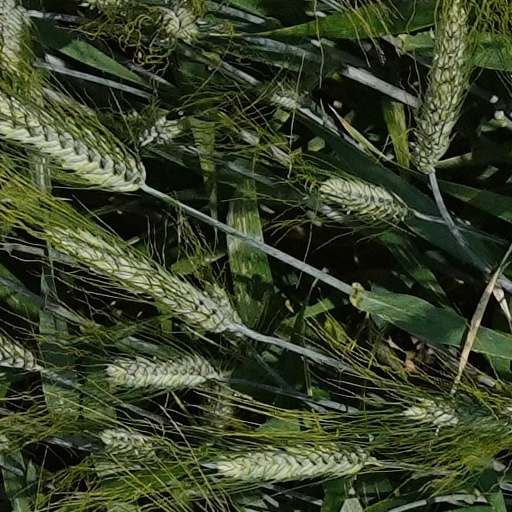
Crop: wheat